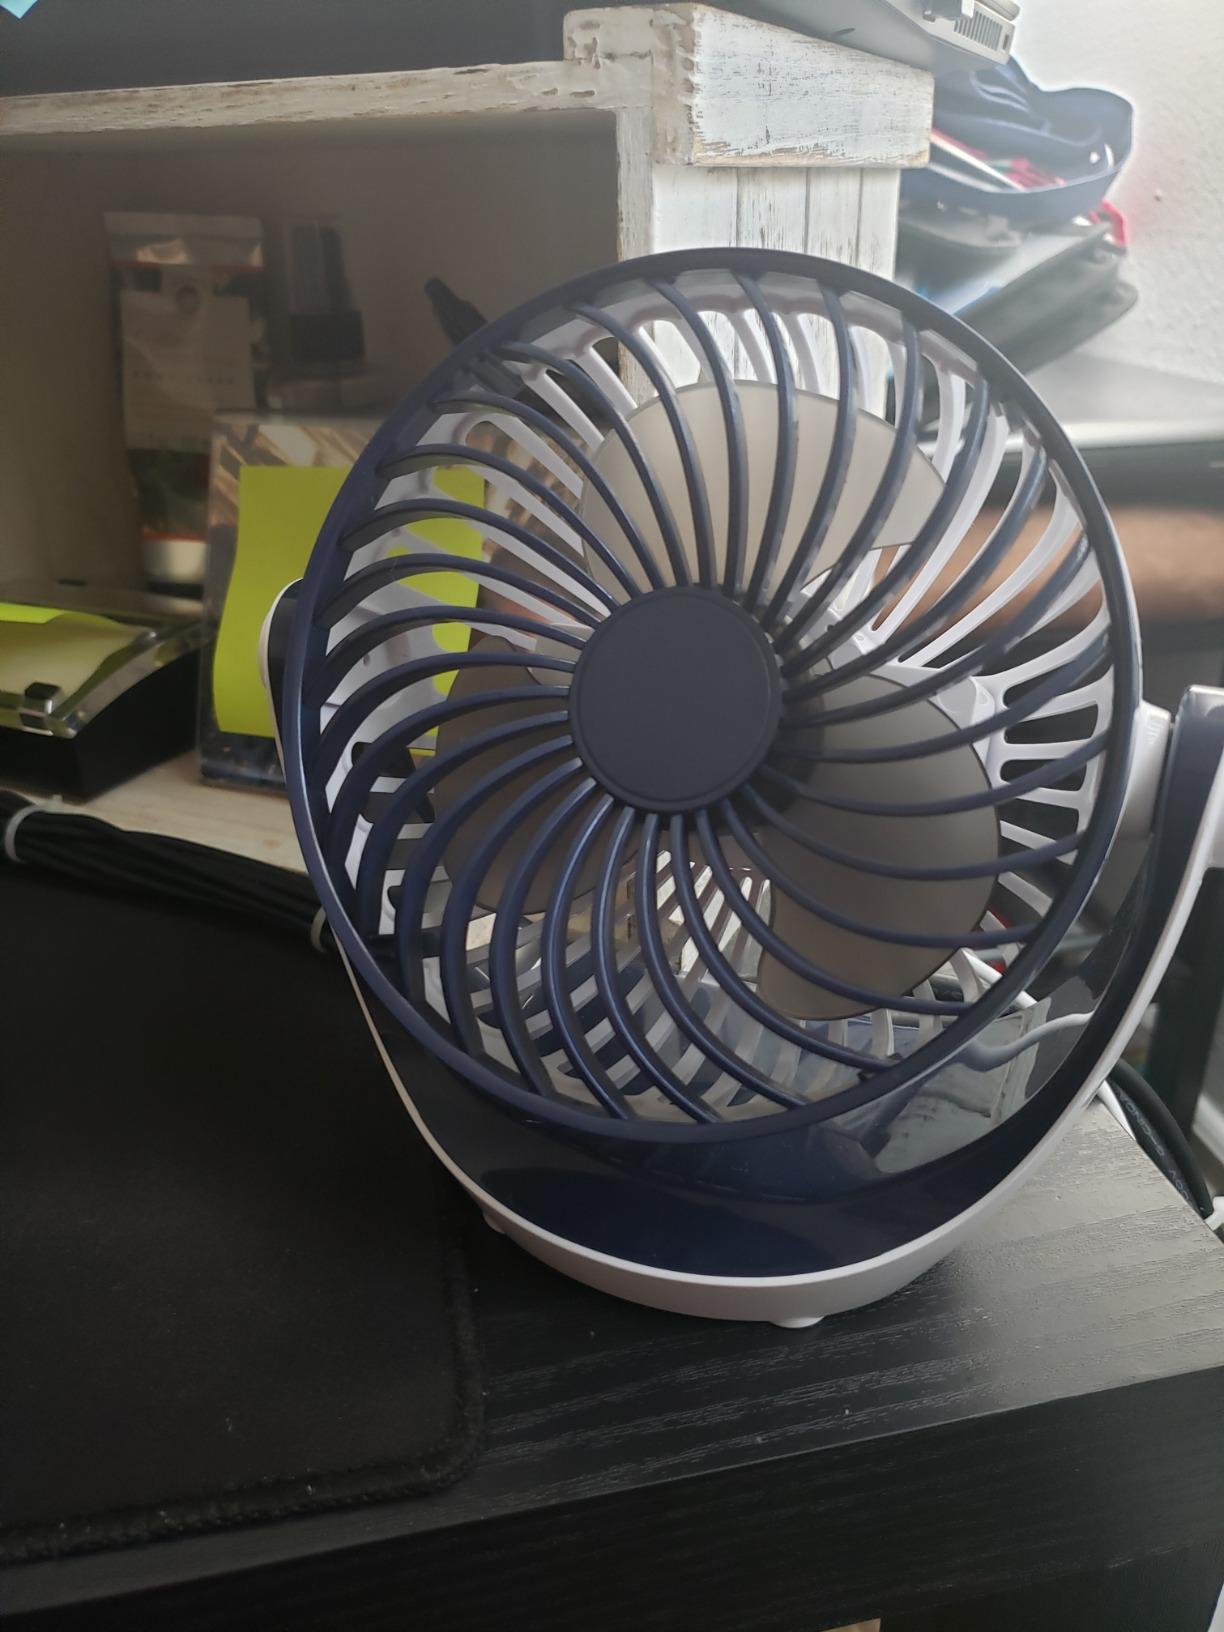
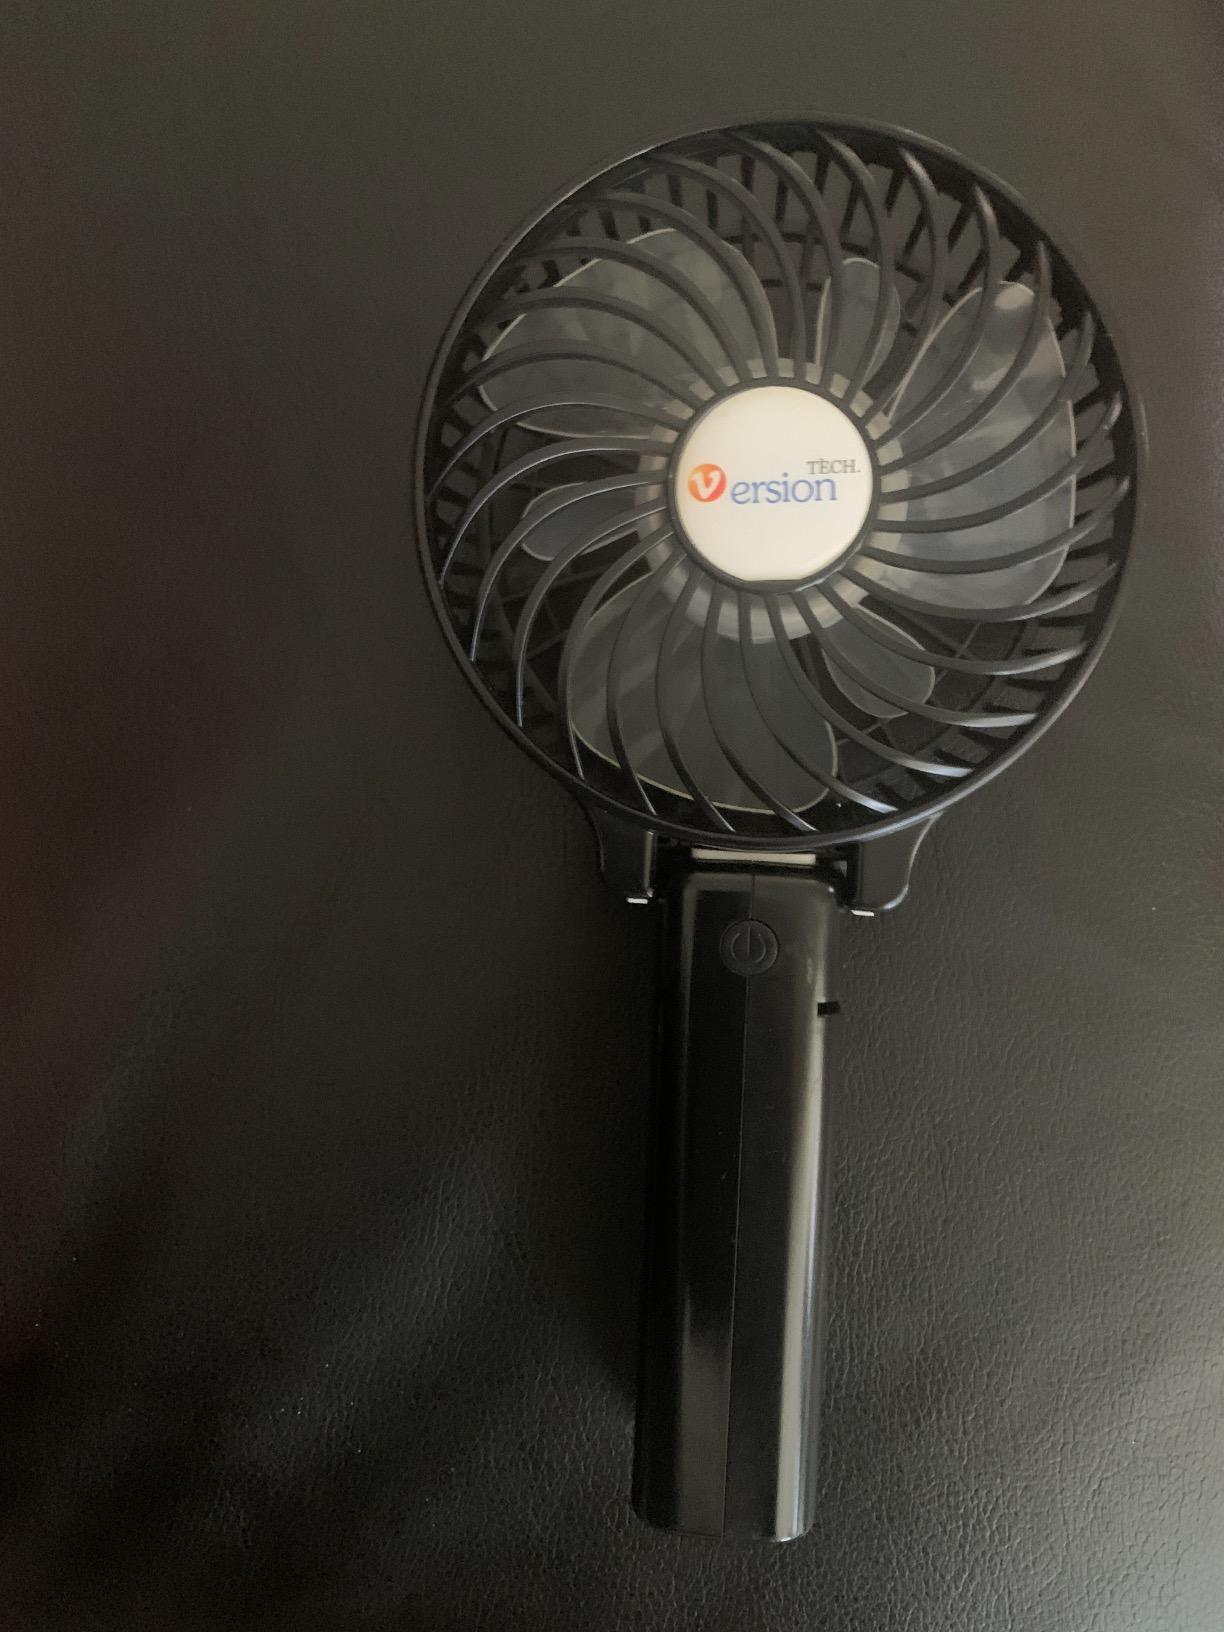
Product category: fan
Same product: no